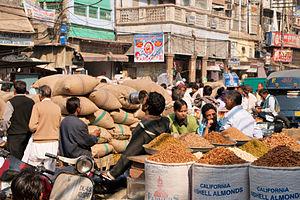
Khari Baoli est une rue à Delhi, en Inde. L'Inde est connue en partie grâce au Khari Baoli pour son épicerie et parce que c'est le plus grand marché d'épices de l'Asie vendant toutes sortes d'épices : des noix, des herbes et des produits alimentaires comme le riz et le thé. En opération depuis le XVIIᵉ siècle, le marché se situe près de l'historique Fort Rouge d'Old Delhi, sur le Khari Baoli, limitrophe du Fatehpuri Masjid à l'extrémité ouest de Chandni Chowk. Au fil des ans, Khari Baoli est resté une attraction touristique, en particulier dans le patrimoine d'Old Delhi.